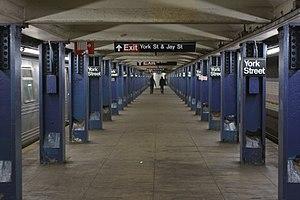
Quai de la station de York Street à la ligne de la Sixième Avenue de l’IND, Downtown Brooklyn.